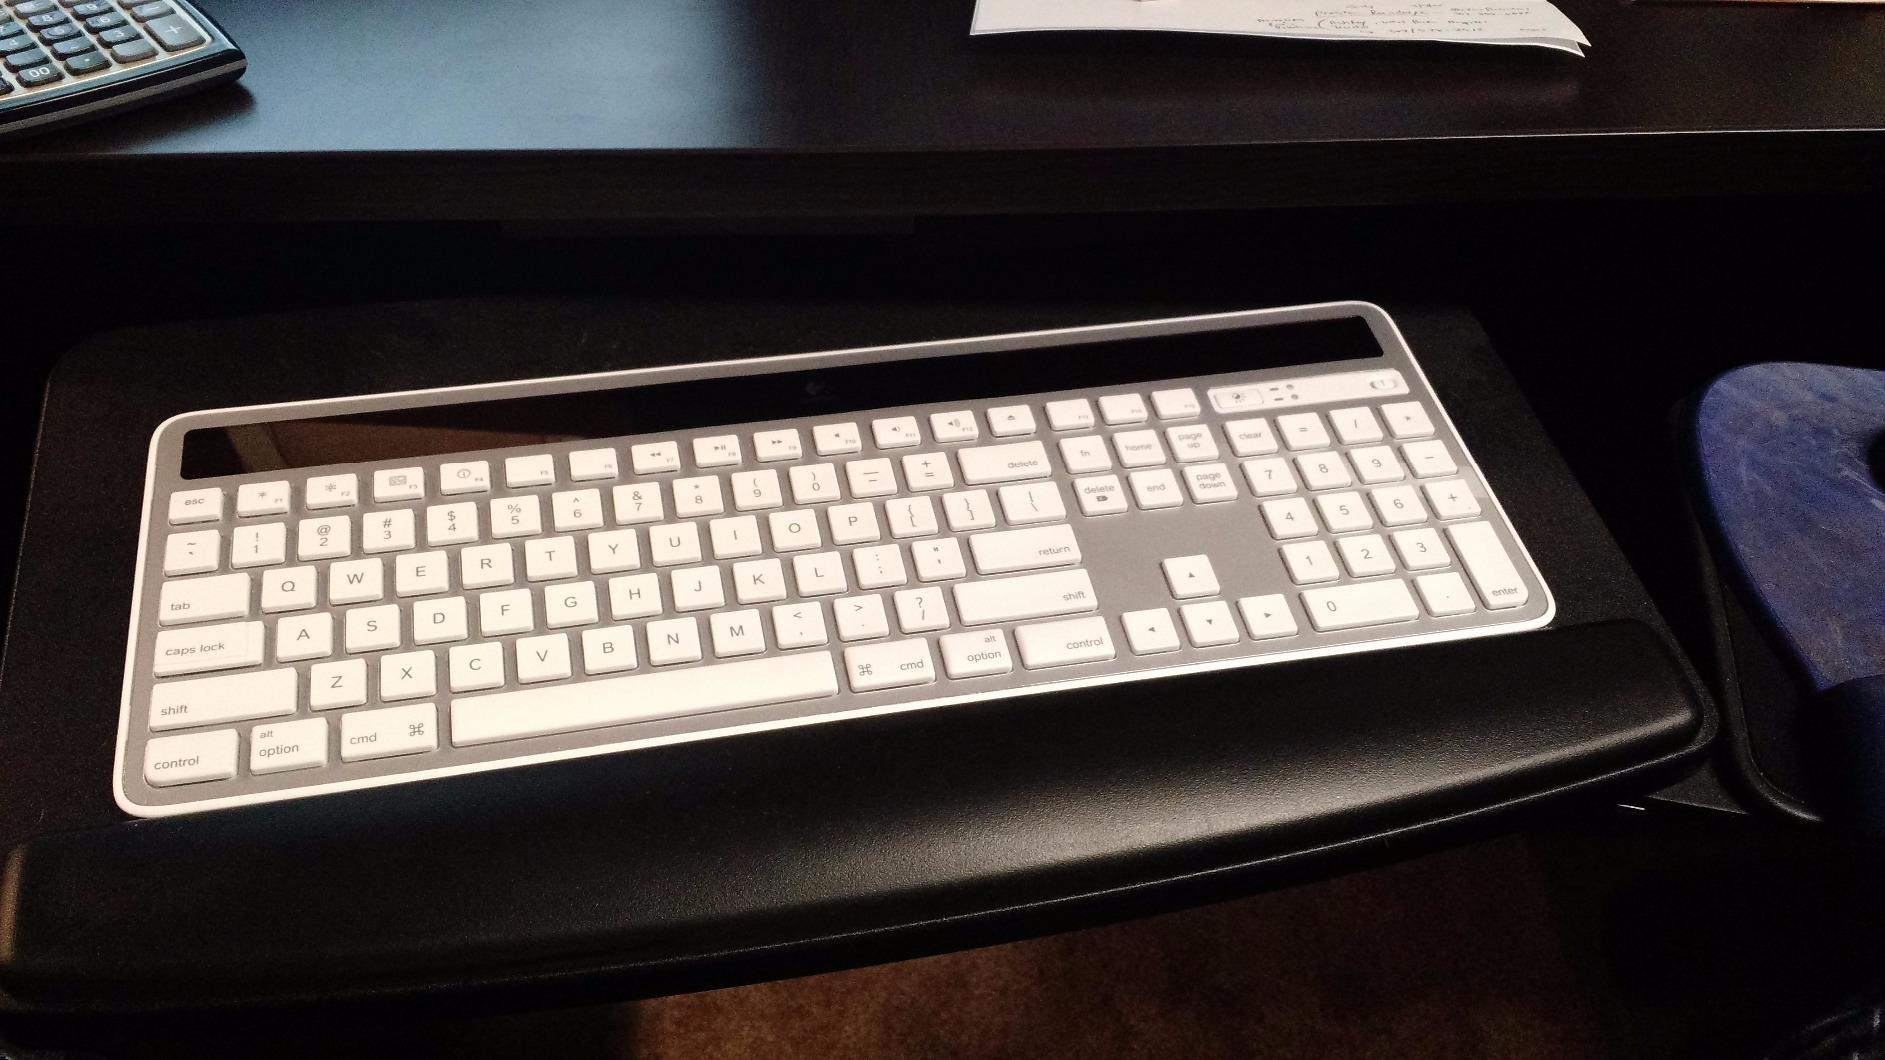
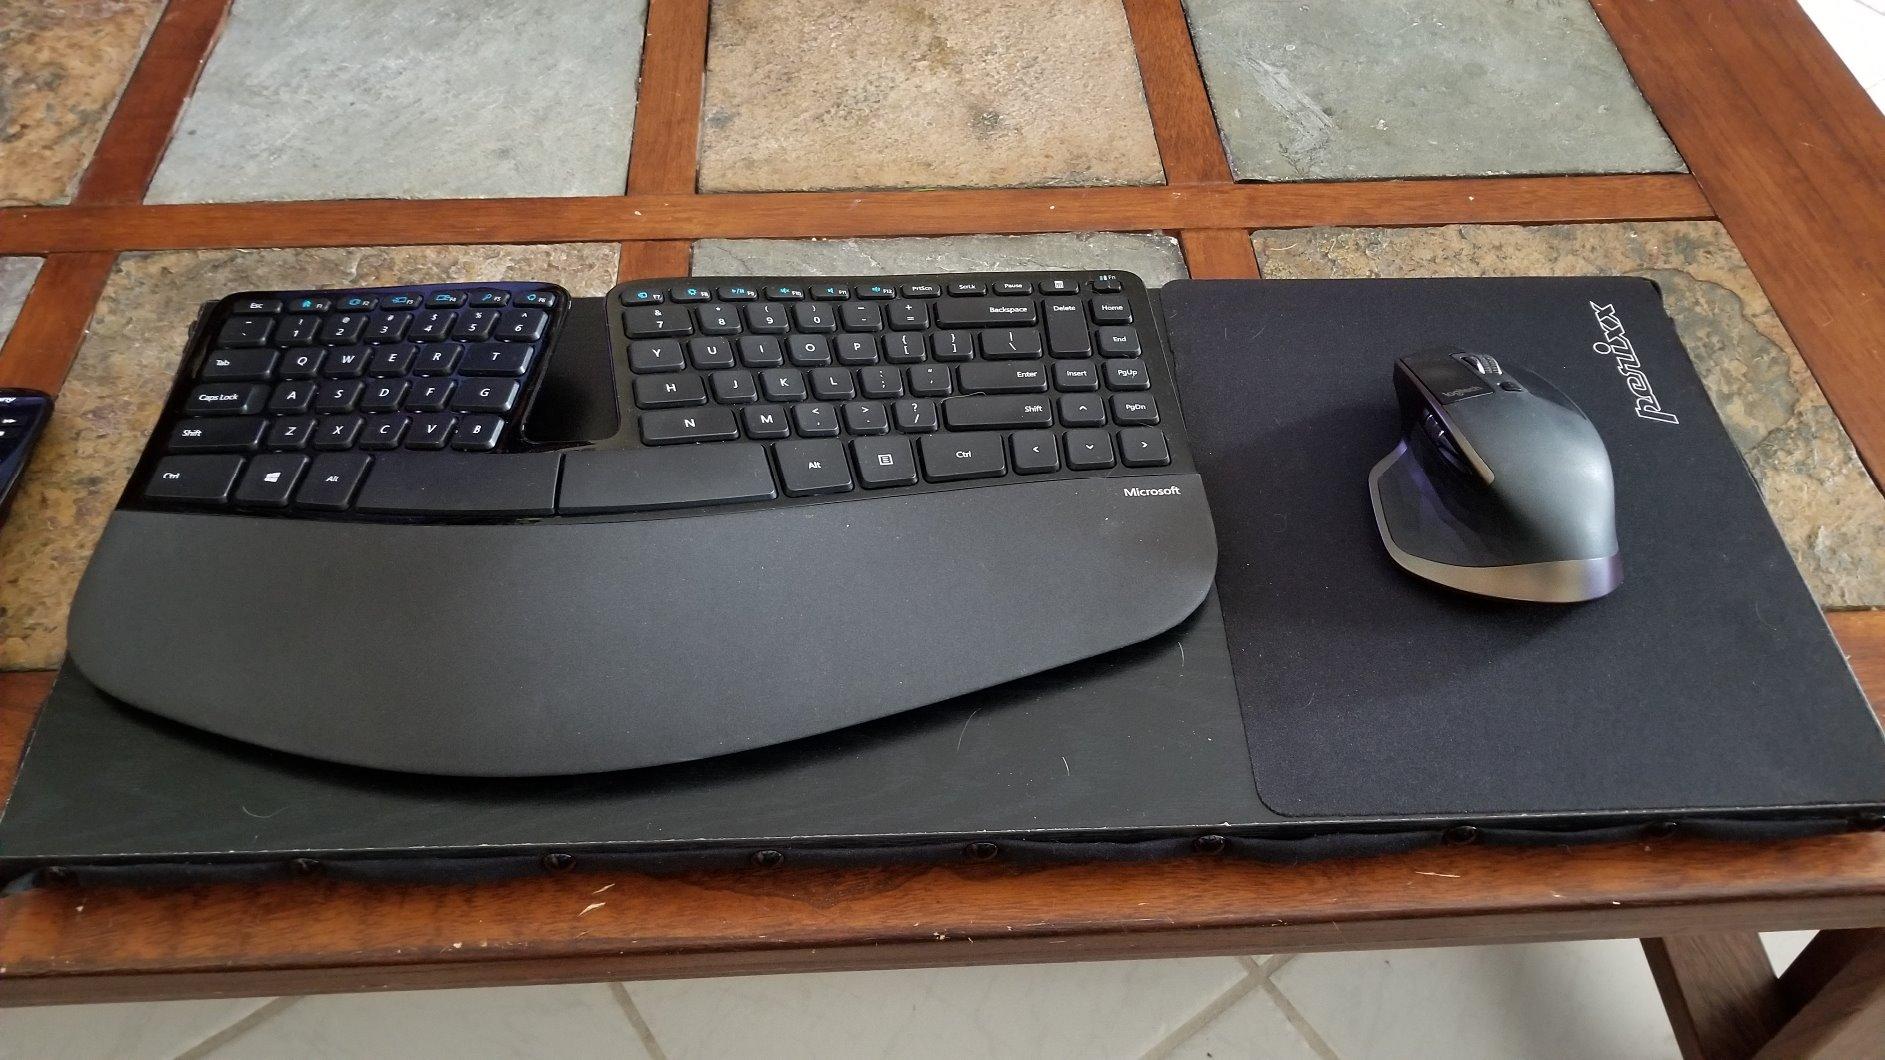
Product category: keyboard
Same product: no